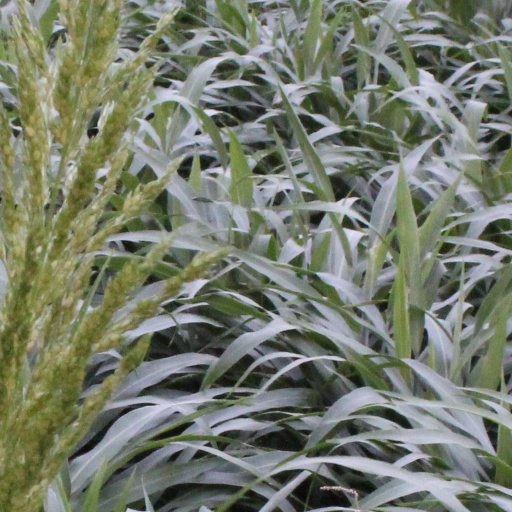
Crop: sorghum